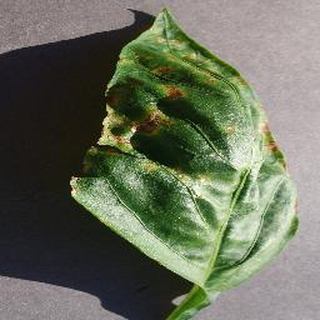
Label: bell_pepper_bacterial_spot